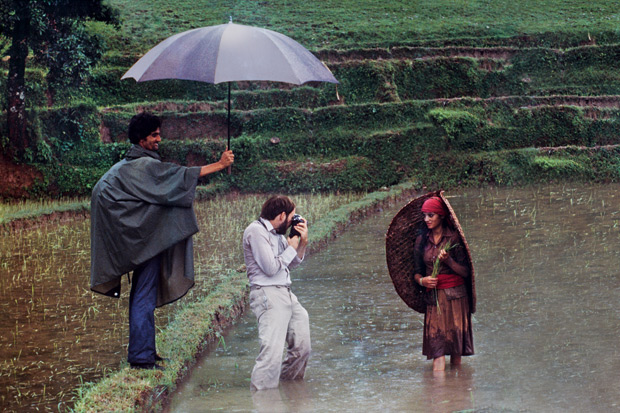
Weather: rain or strom